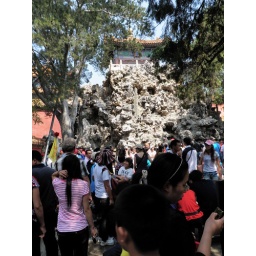
This was part of the Imperial Garden in the Forbidden City. That building is sitting on a pile of rocks.